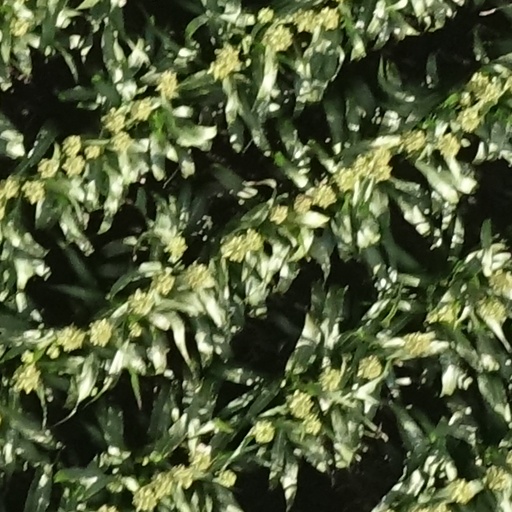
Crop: sorghum